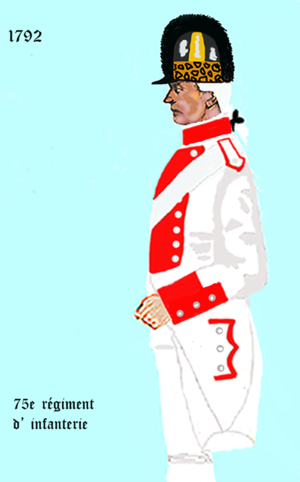
Uniformes de l' infanterie française conformément àu décret d' application de 1792. À „LES UNIFORMES ET LES DRAPEAUX DE L'ARMÉE DU ROI“ Marseille 1899.
Le 75ᵉ régiment d'infanterie est un régiment d'infanterie de l'Armée de terre française créé sous la Révolution à partir du régiment de Monsieur, un régiment français d'Ancien Régime.
Le régiment de Monsieur est un régiment d’infanterie du Royaume de France créé en 1674 sous le nom de régiment de Grignan, devenu sous la Révolution le 75ᵉ régiment d'infanterie de ligne.